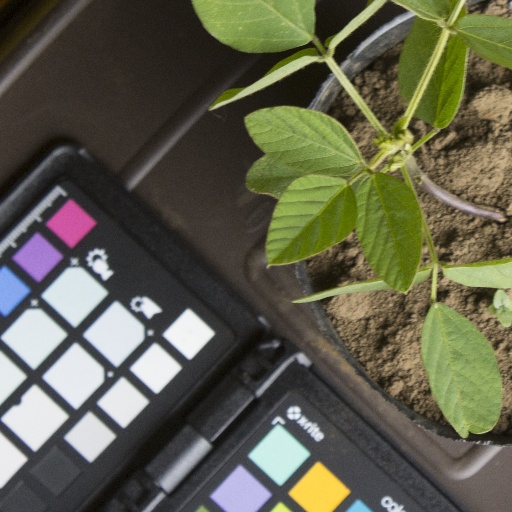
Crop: soybean